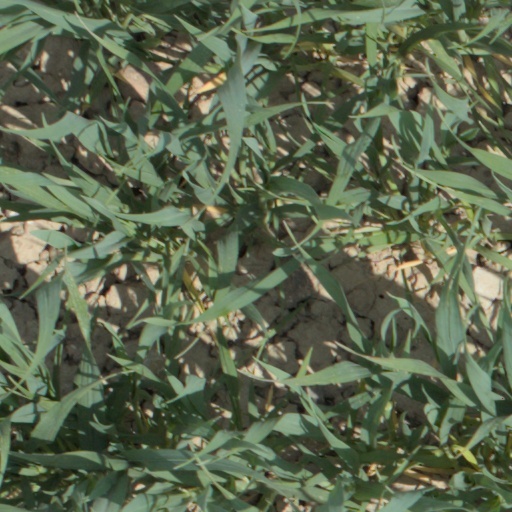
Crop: wheat